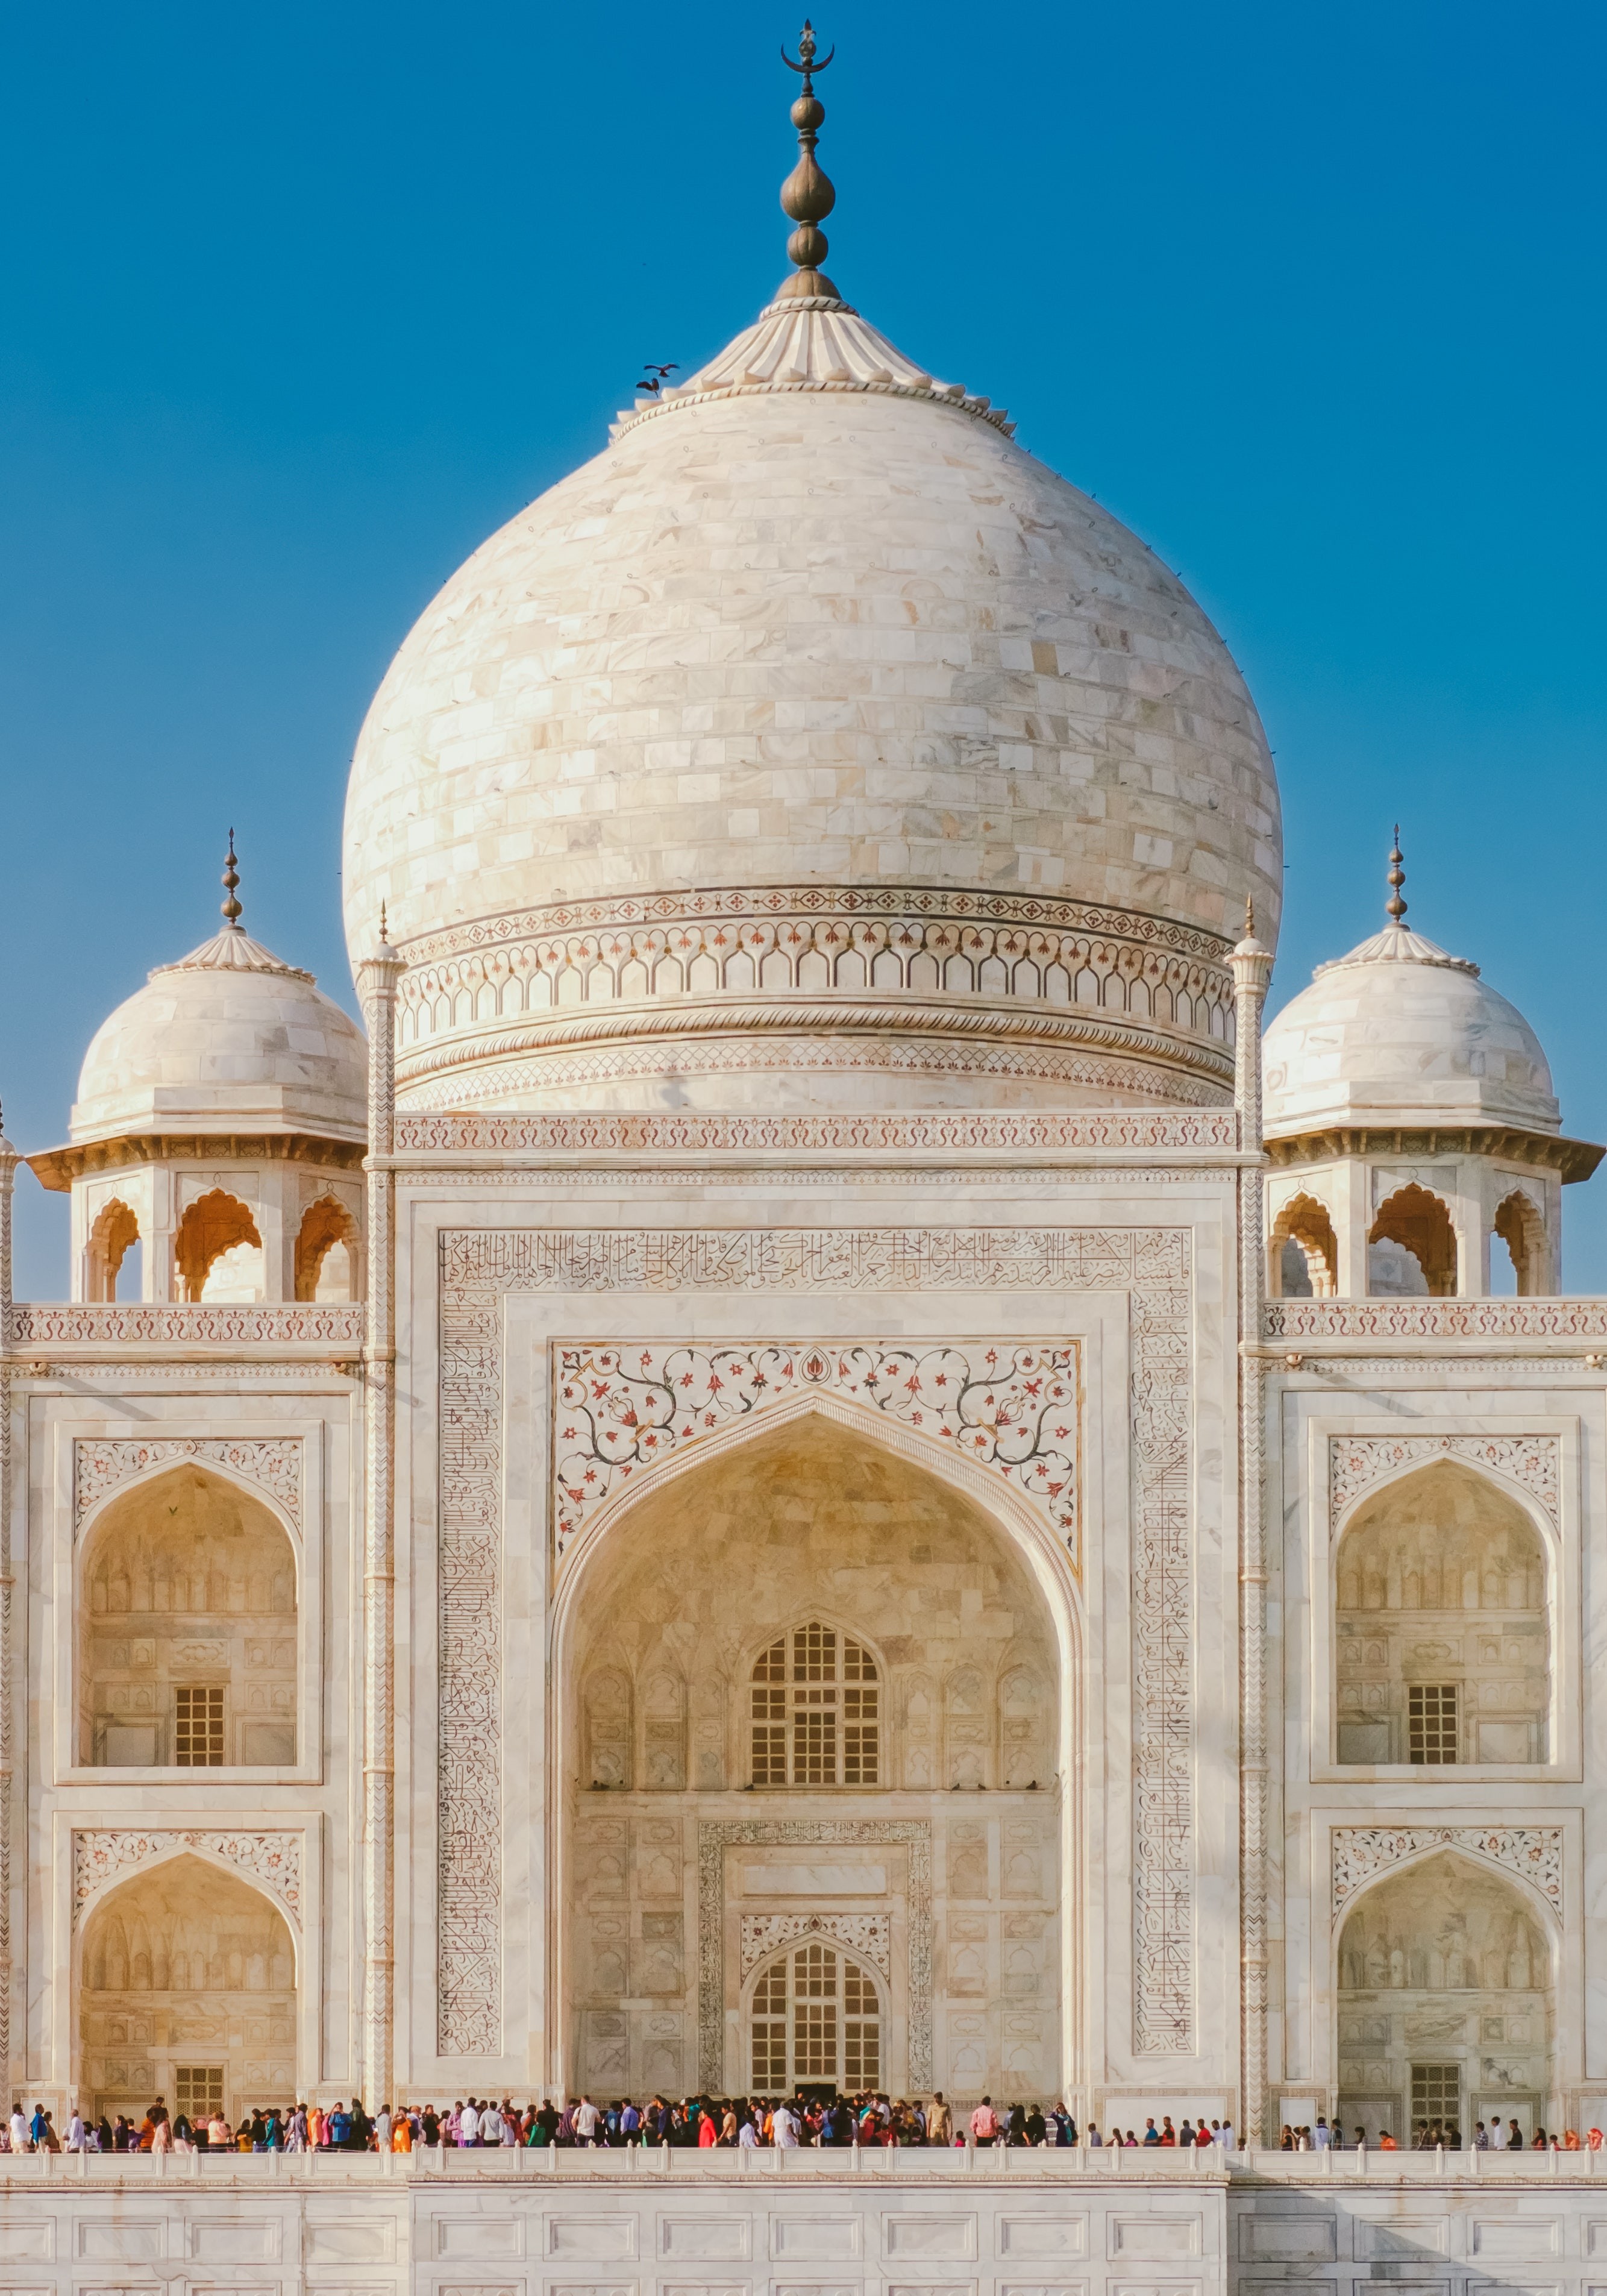
Landmark: Taj Mahal